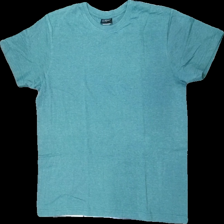
View: front
Type: T-shirt
Category: Men
Brand: Not in the list
Brand text on label: clique
Colors: Green
Material: 75% polyester 25% bomull
Cut: C-collar
Size: L
Season: All
Price range: 50-100
Recommended usage: Reuse
Description: t-shirt